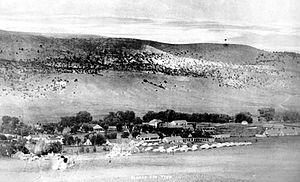
Le fort Stanton est un ancien poste militaire de la US Army établi en 1855 au Nouveau-Mexique afin de contrôler les Apaches Mescaleros. Il est créé pour protéger les implantations de colons le long du Rio Bonito lors des guerres apaches. Kit Carson, John "Black Jack" Pershing, Billy the Kid et les Buffalo Soldiers du 9ᵉ régiment de cavalerie y ont séjourné. Il est inscrit au Registre national des lieux historiques.
Le massacre des Gallinas ou massacre des montagnes Gallinas est un engagement des guerres apaches entre un groupe de guerriers apaches Chiricahua et quatre soldats confédérés dans les montagnes Gallinas de l'Arizona confédéré, dans l'actuel Nouveau-Mexique.